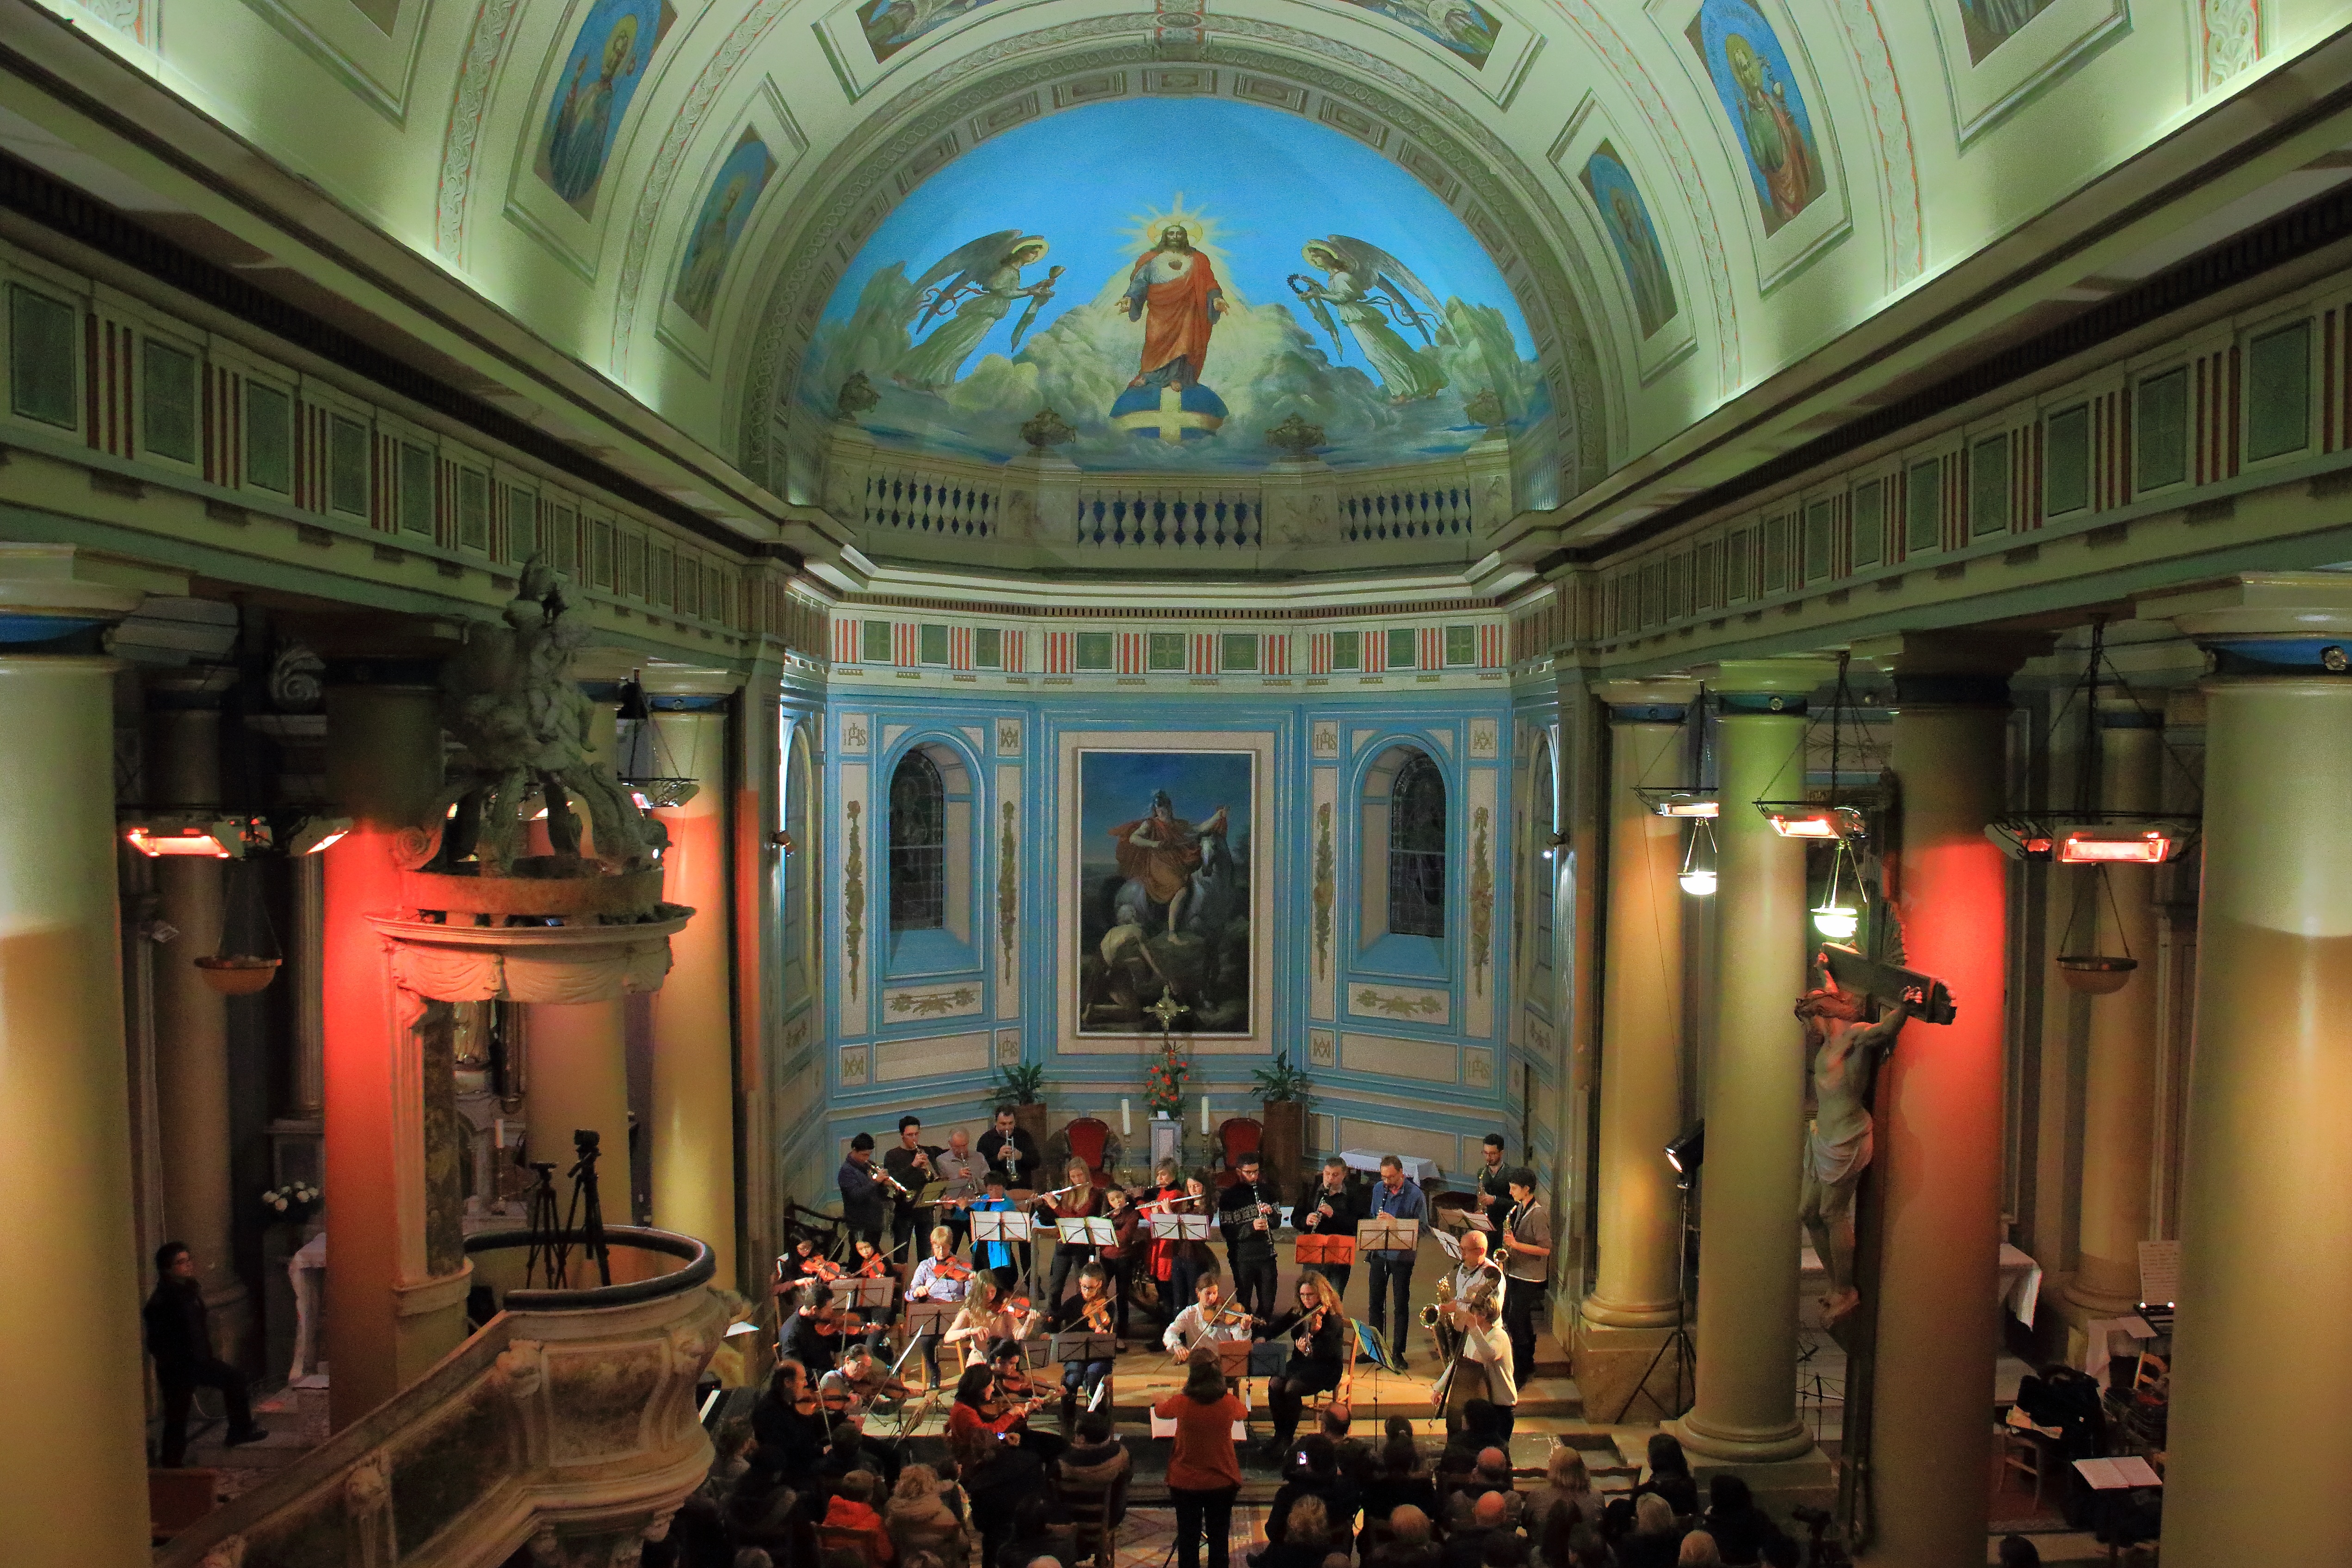
music, building, concert, landmark, church, chapel, place of worship, interior design, theatre, synagogue, arcade, tourist attraction